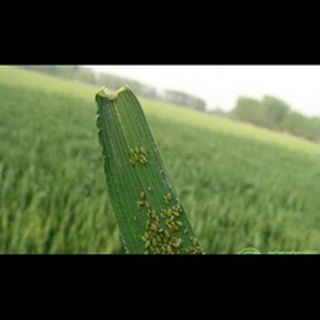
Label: wheat_aphid